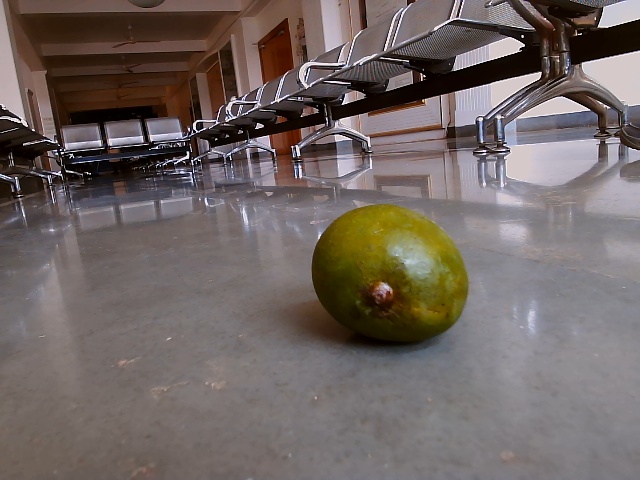
Label: Raw_Mango